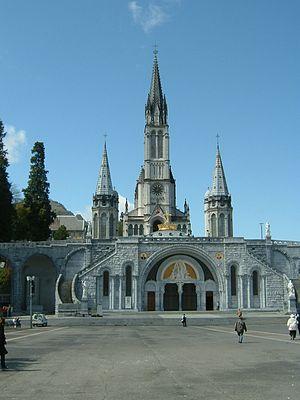
Lourdes (Hautes-Pyrénées, Midi-Pyrénées, France)
Les Hautes-Pyrénées sont un département français de la région Occitanie. Sa préfecture est la ville de Tarbes. L'Insee et la Poste lui attribuent le code 65.